Wu (state)

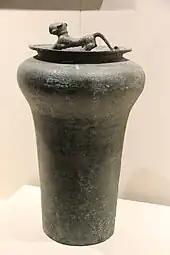
Wu Yue state, bronze "Chunyi"

In 506 BC, during the reign of King Zhao of Chu, King Helü decided to invade Chu. The king personally led the army, along with his younger brother Fugai, Wu Zixu, as well as Sun Tzu, author of "The Art of War". Although Chu had a strong army led by Nang Wa and Shen Yinshu, it suffered a heavy defeat at the Battle of Boju. King Zhao of Chu fled to Sui and the Wu army captured Ying, Chu's capital. After entering Ying, Wu Zixu exhumed King Ping's corpse, and gave it 300 lashes to exact vengeance for his father and brother who were murdered by the Chu King. The military victory led to Wu Zixu's elevation to Duke of Shen and his alias Shenxu. After these victories, Wu briefly became the most powerful state and turned to other campaigns, defeating the State of Qi in 484 BC.